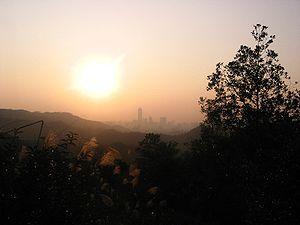
Le Guangdong est une province côtière au sud de la République populaire de Chine dont le chef-lieu est Canton.